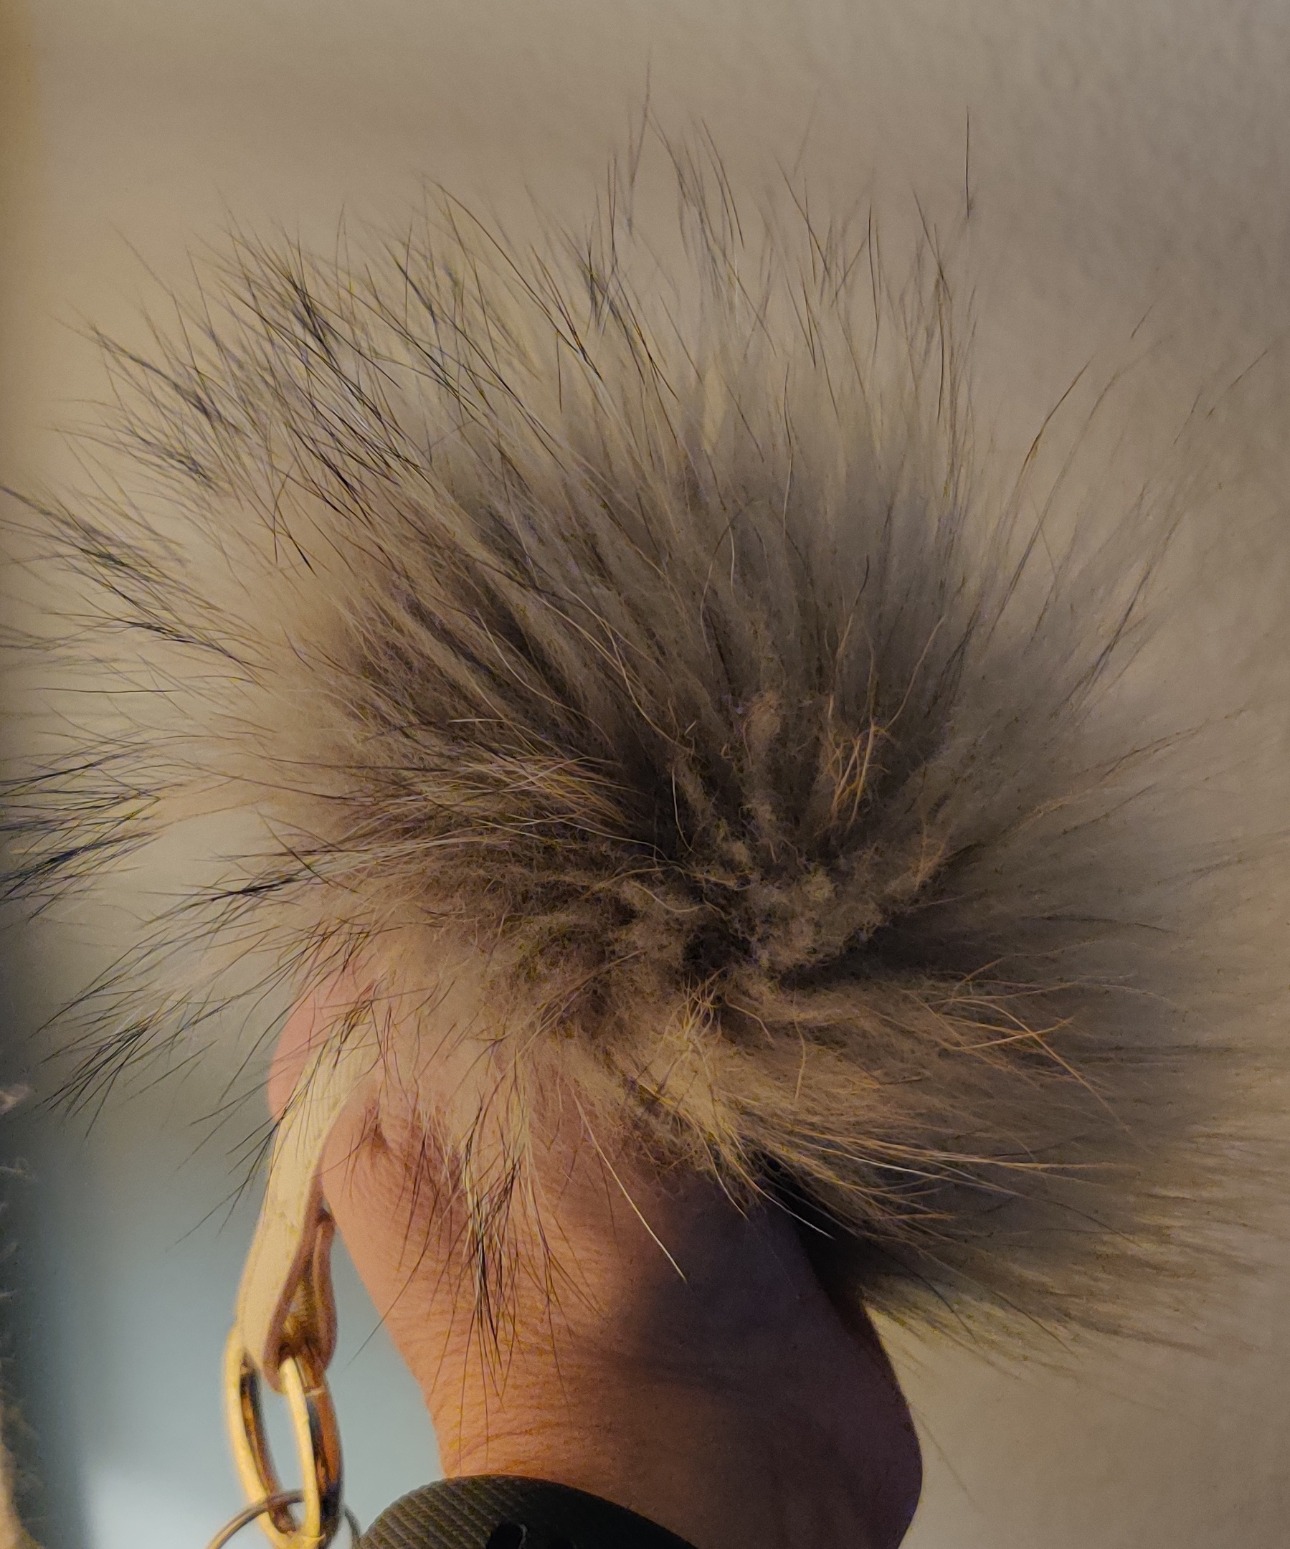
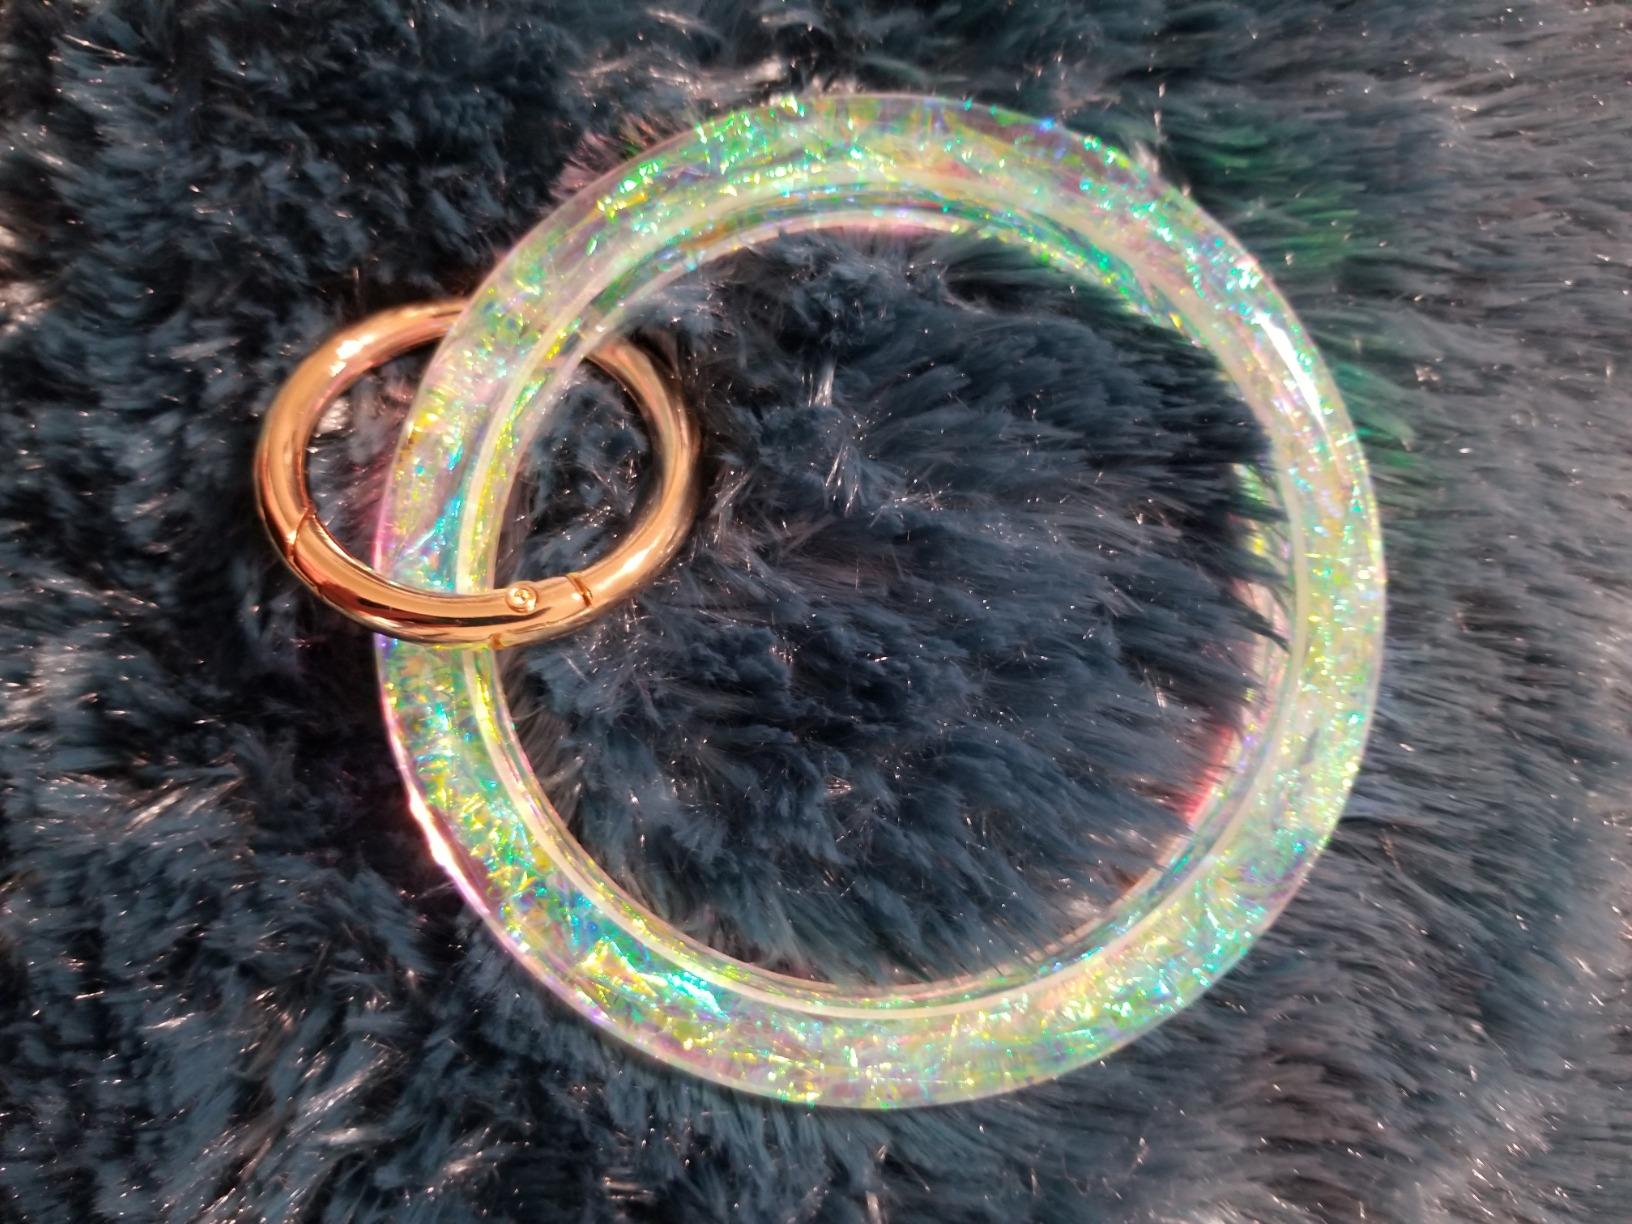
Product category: accessories_keychain
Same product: no